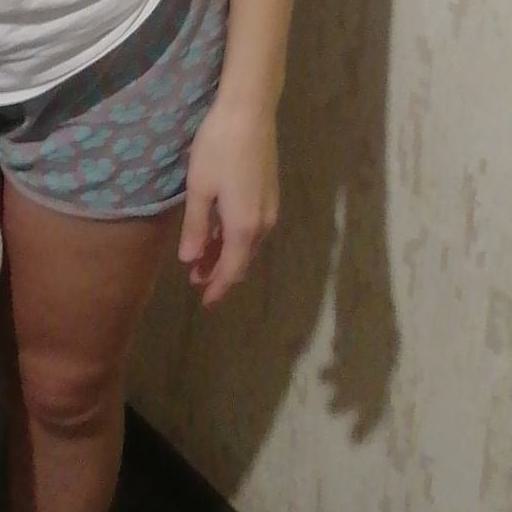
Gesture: no_gesture